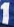
Number: 1